Hybrid beasts in folklore

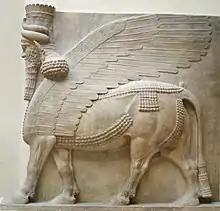
Assyrian shedu from the entrance to the throne room of the palace of Sargon II at Dur-Sharrukin (late 8th century BC), excavated by Paul-Émile Botta, 1843–1844, now at the Department of Oriental antiquities, Richelieu wing of the Louvre.

Hybrid beasts are creatures composed of parts from different animals, including humans, appearing in the folklore of a variety of cultures as legendary creatures.